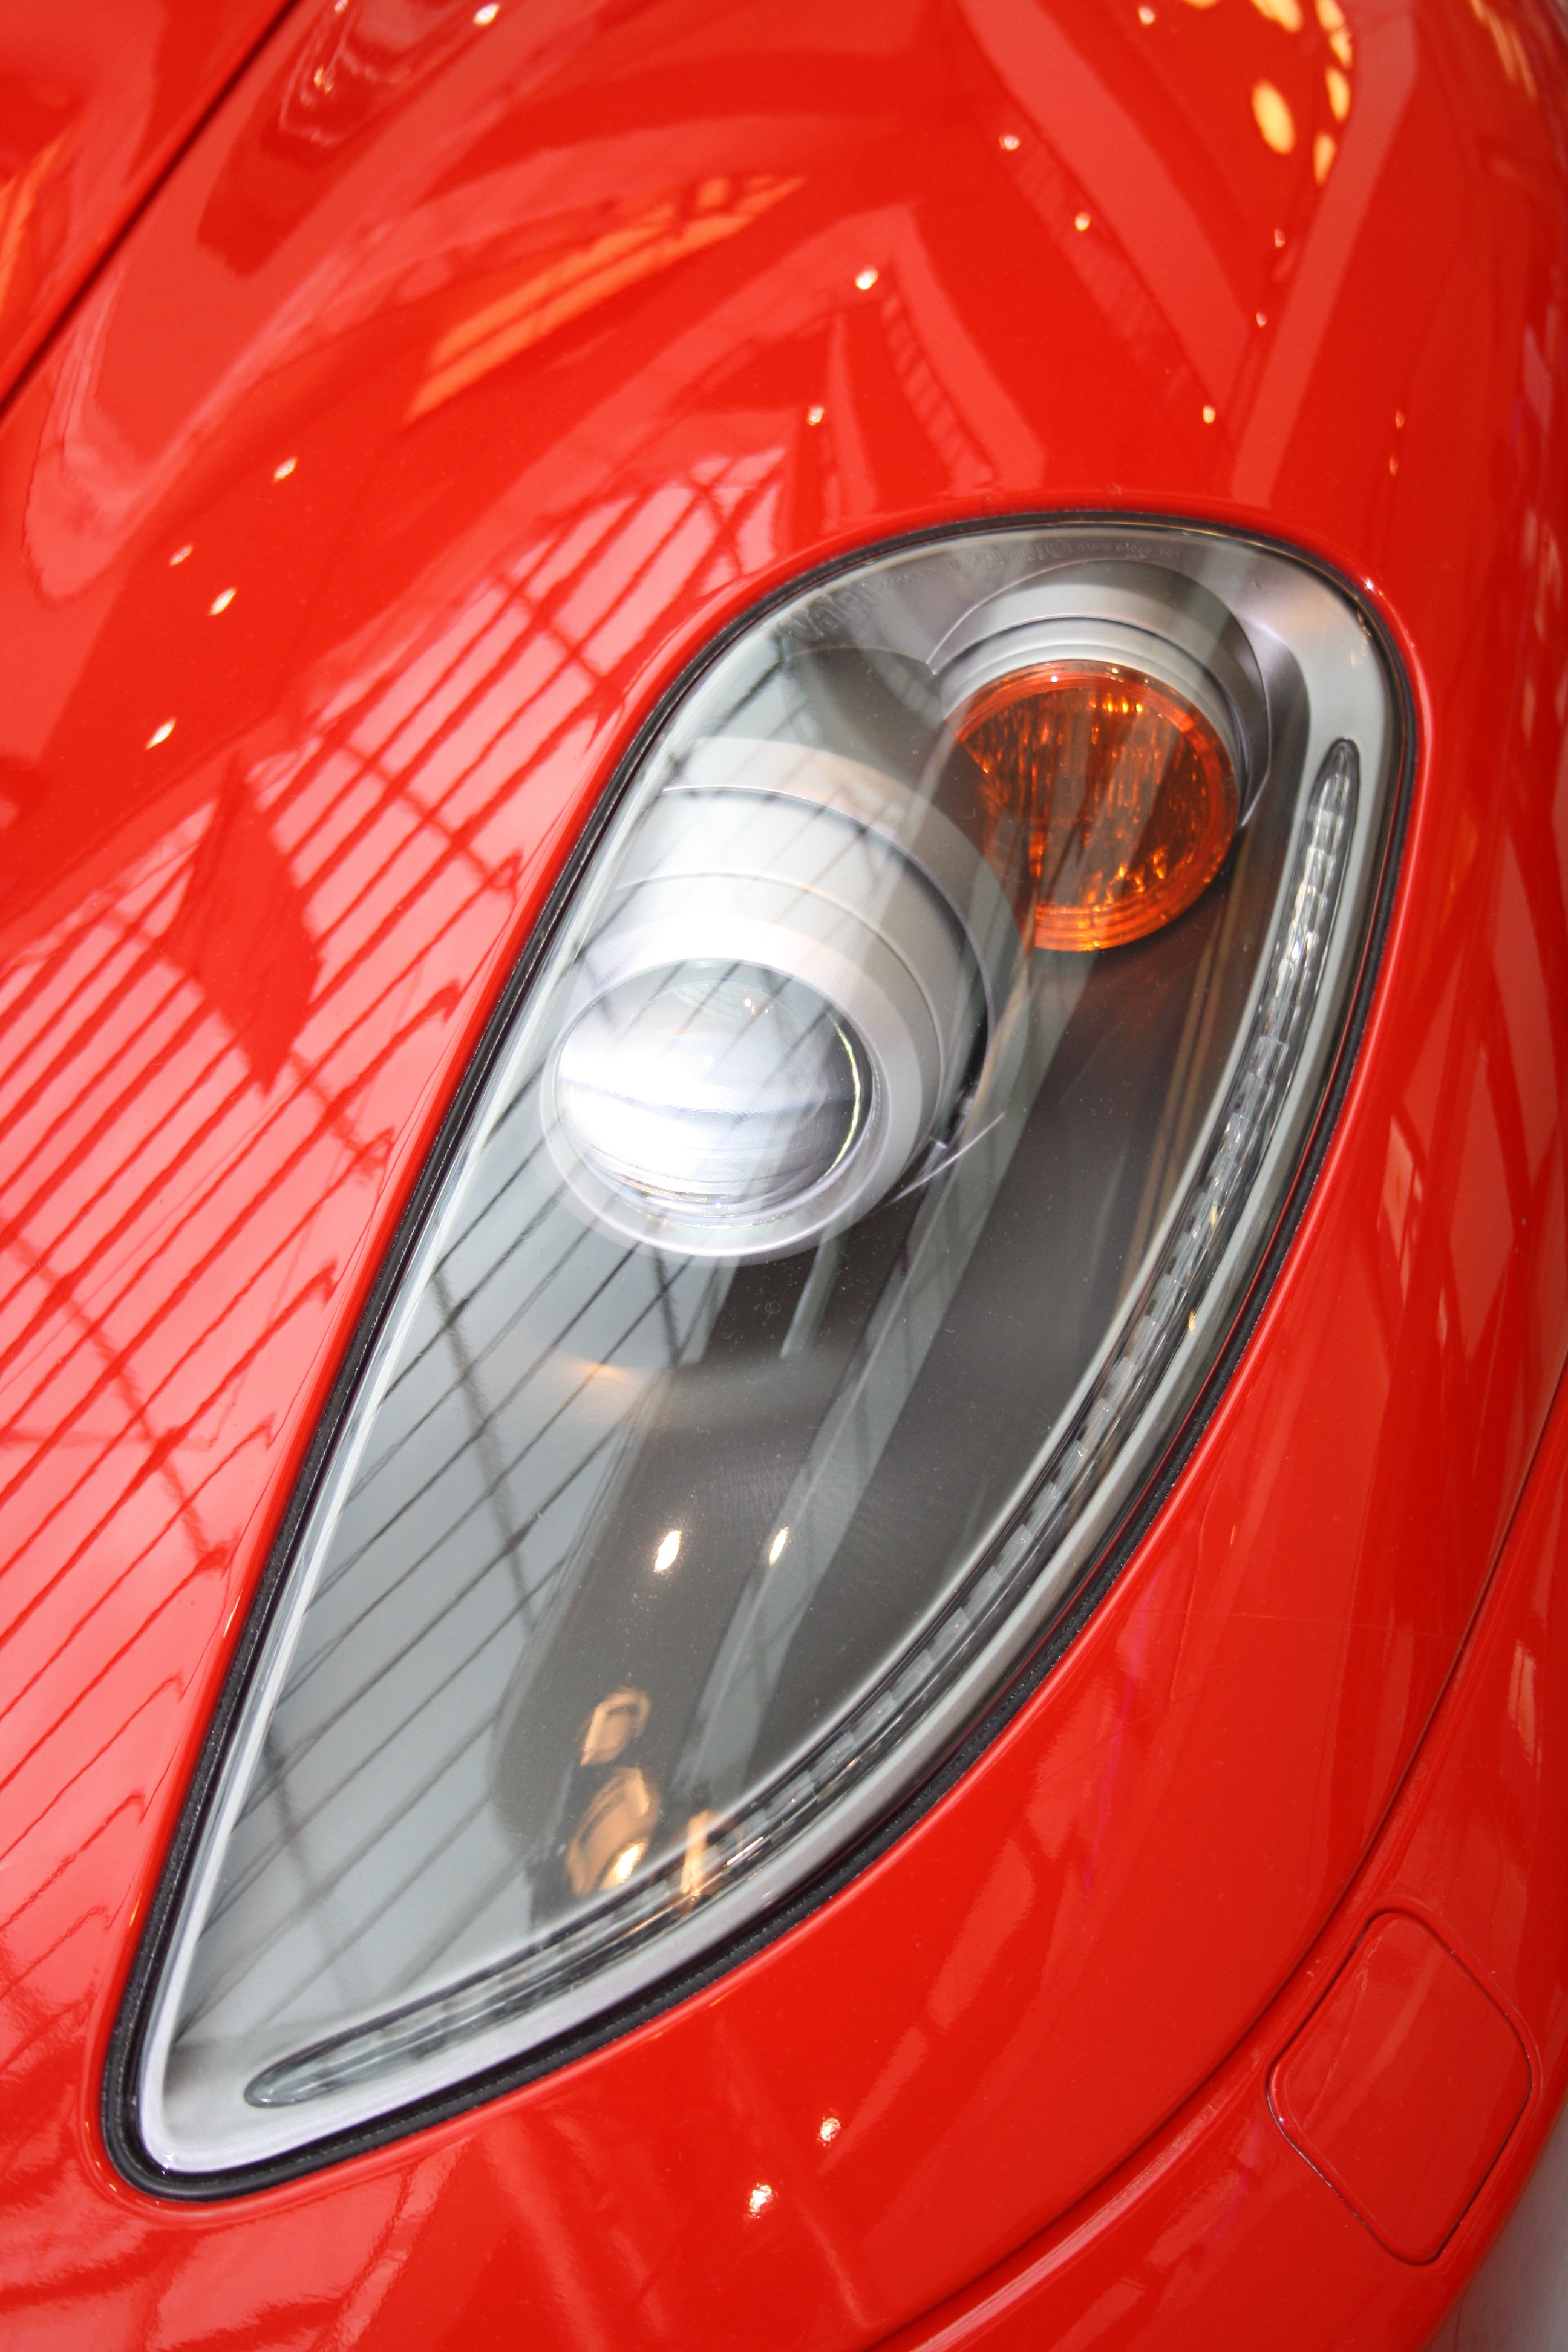
car, wheel, red, vehicle, auto, spotlight, automotive, sports car, bumper, supercar, lights, rim, front, dare, pkw, nobel body, blinker, land vehicle, motor vehicles, automobile make, automotive exterior, automotive design, luxury vehicle